Sir Henry Hobart, 4th Baronet

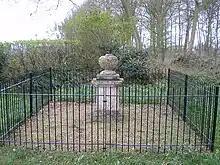
The Duel Stone

Hobart served as a Gentleman of the Horse to William III during the Williamite War in Ireland and fought under him in the Battle of the Boyne. In 1691 he was removed from office in the king's household, but the same year he was appointed Vice-Admiral of Norfolk.